Describe the emotion expressed in this image:  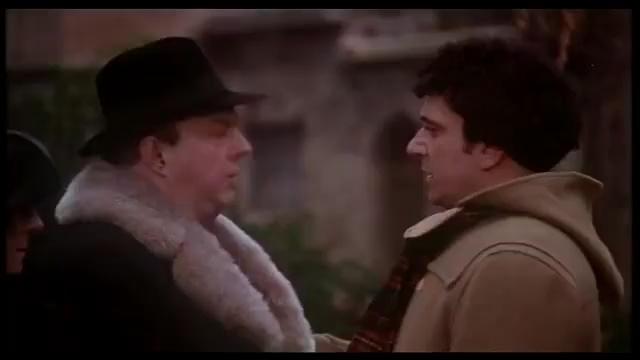
This person displays Pain, valence and arousal with low intensity.